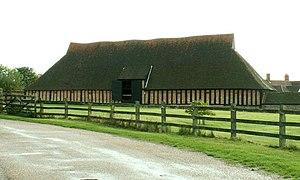
La commanderie de Temple Cressing est une commanderie hospitalière anciennement templière dont l'une des deux granges subsistantes est considérée comme la plus vieille grange en bois au monde
Cette liste recense les commanderies et maisons de l'Ordre du Temple présentes dans l'Angleterre de l'Est.